La fedeltà premiata (Antal Doráti recording)

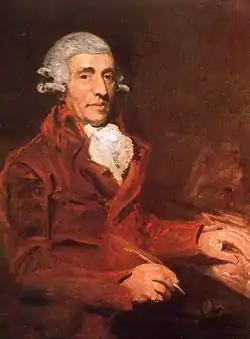
Joseph Haydn portrayed by John Hoppner in 1791, ten years after "La fedeltà premiata"'s première

The musicologist Stanley Sadie reviewed the album on LP in "Gramophone" in September 1976. After a long preamble sketching "La fedeltà premiata"'s storyline and acknowledging the opera's dramatic and musical limitations, he praised the album for its strong cast and committed performances. Lucia Valentini Terrani, he thought, provided "fine-drawn tone and firmly held line". Ileana Cotrubas was "delicious", her Act 1 aria "a joy, sweetly phrased, "staccato" and "legato" singing neatly contrasted". Frederica von Stade sang with power and a tight focus, "quite properly doing [her] mock-heroic music in genuinely heroic style". Alan Titus made up for his occasional hardness of tone with his skill in rapid articulation. Maurizio Mazzieri was "resonant and reasonably secure". Luigi Alva was "as warm and eloquent as ever". If there was a weak link among the cast, it was Tonny Landy - he was full-voiced and musically and dramatically intelligent, but he was also sometimes clumsy and did not always pay enough attention to his words. Doráti conducted vivaciously, although he sometimes allowed his orchestra to get away with imprecision in ensembles. The audio was clear and judiciously balanced; the stereo soundstage was exploited to good effect. In sum, the album was "a set well worth having: warmly recommended".